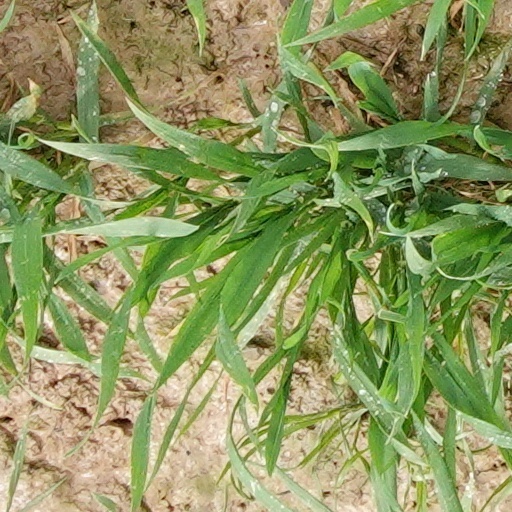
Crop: wheat